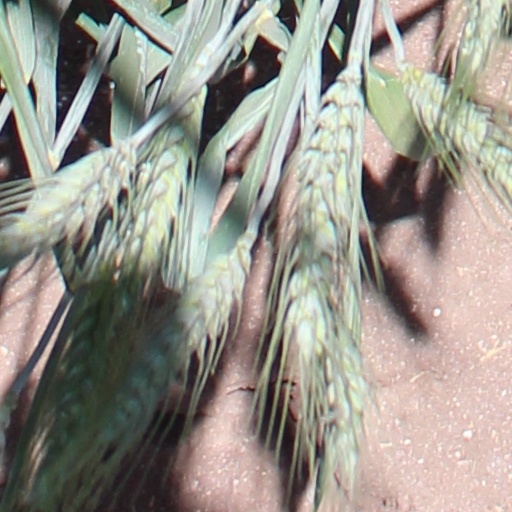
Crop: wheat